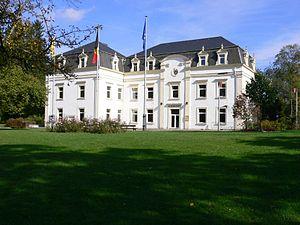
Habay-la-Neuve est une section de la commune belge de Habay située en Région wallonne dans la province de Luxembourg.